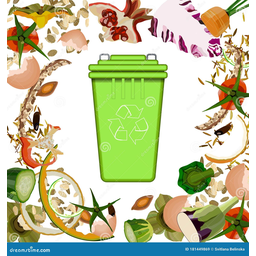
Label: generalcompost